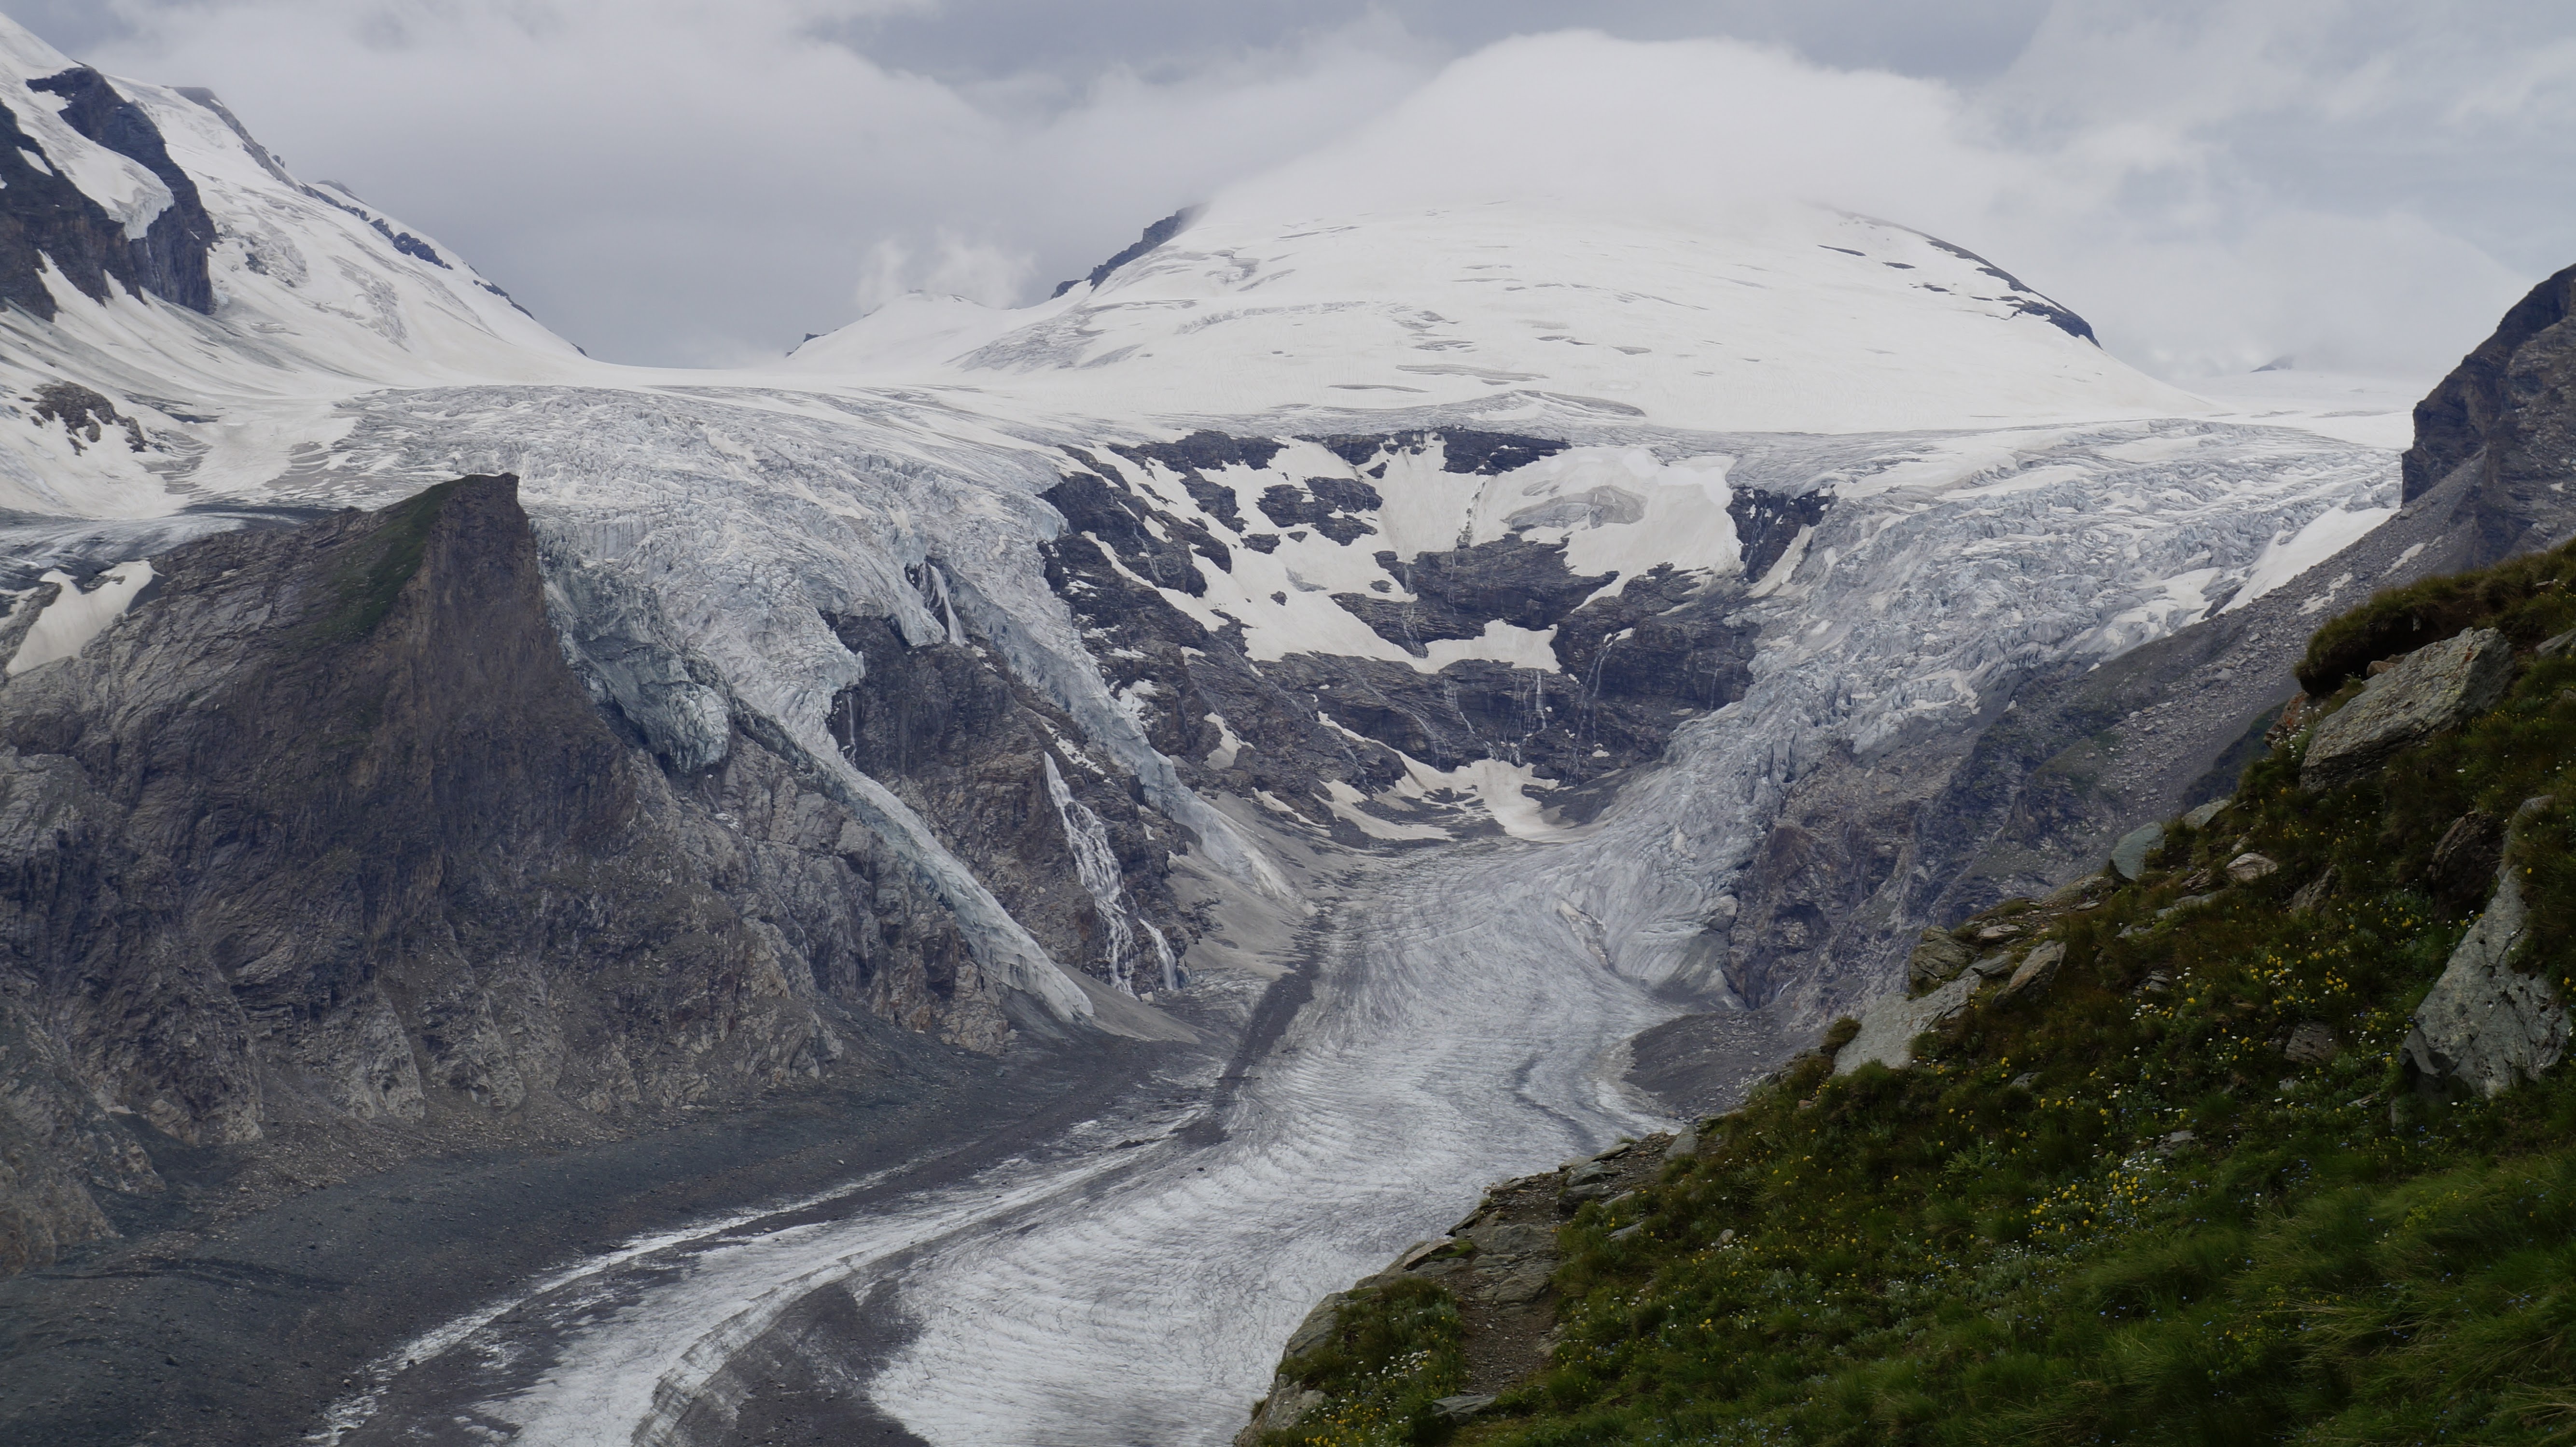
landscape, nature, mountain, snow, adventure, valley, mountain range, europe, glacier, fjord, ridge, mountains, alps, plateau, fell, cirque, moraine, landform, mountain pass, geographical feature, mountainous landforms, glacial landform, geological phenomenon